Jeppe High School for Girls

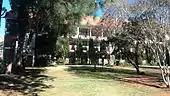
The new building with added facilities

The Ross Arden Hostel was established in 1921 in Somerset Road with Miss Edwards as the Housemistress and assisted by Miss Smallman. The hostel could accommodate 33 girls when it was extended with a new wing in 1927. It moved to Roberts Avenue in 1933. When the hostel celebrated 20 years since its establishment, weekly boarders would be taken from 1942. The school made a donation to the Hope Home when the weekly boarders settled in. The hostel changed to strictly weekly boarders and no full-time boarders in 1945. Ross Arden Hostel closed in 1946 after 25 years when Miss Edwards decided to retire. The hostel was originally a temporary measure until two boarding houses were built on the lower sports grounds by the Education Department but these plans never materialised.